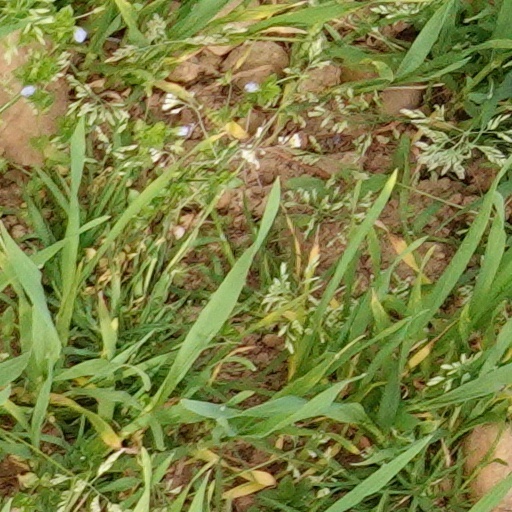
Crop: wheat